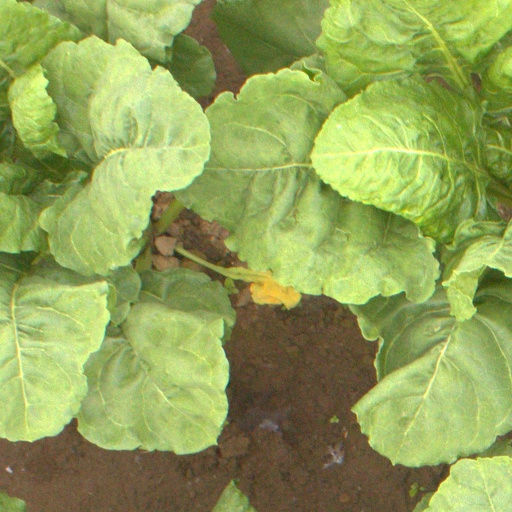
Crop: sugar beet